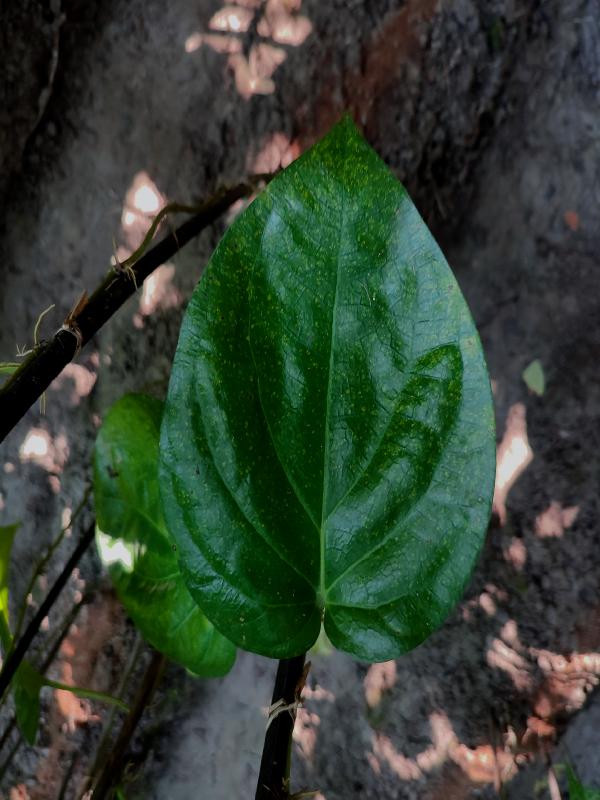
Label: Healthy_Leaf